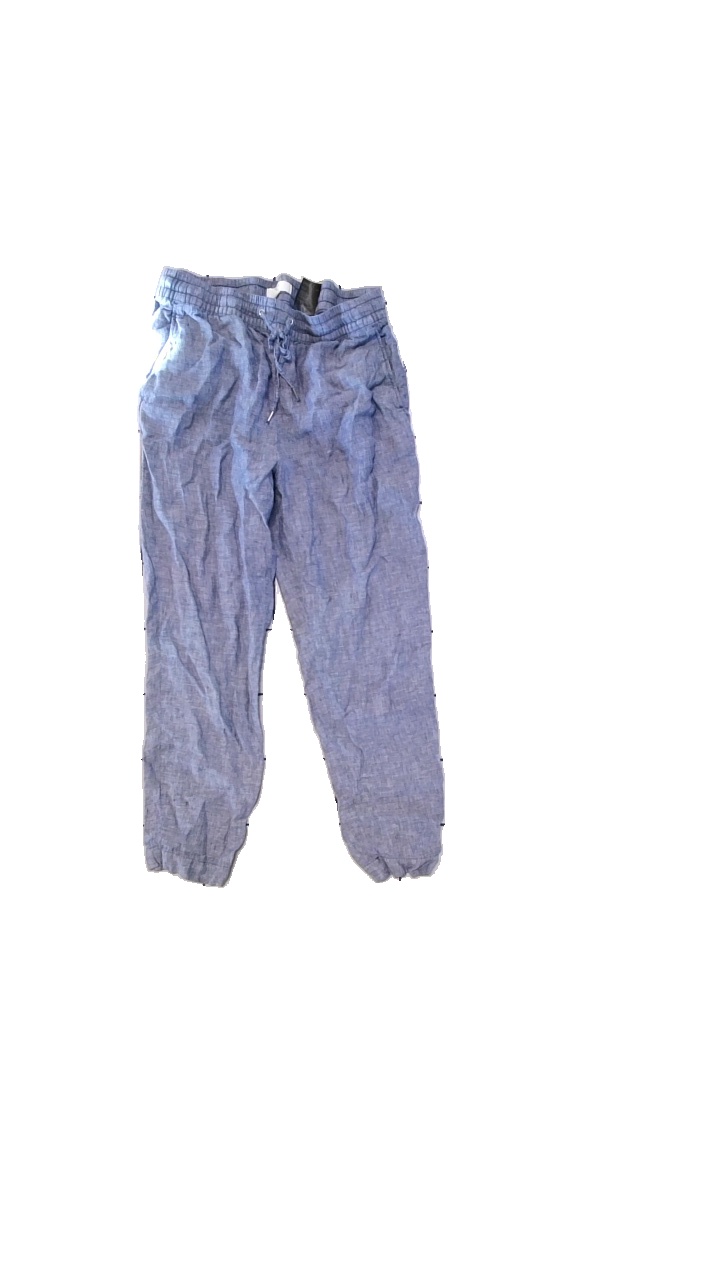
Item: Trousers (Ladies)
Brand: Logg (h&m)
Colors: Blue
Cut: Regular
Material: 100% linen
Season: All
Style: Denim
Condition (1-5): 3
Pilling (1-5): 3
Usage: Reuse
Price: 50-100